Madballs

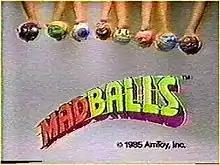
1986 TV commercial title card for "Madballs"

Madballs is a series of toy foam balls originally created by AmToy, a subsidiary company of American Greetings (now Cloudco Entertainment), and first available in stores in 1986, later being revived by Art Asylum (2007–2008) and Just Play, Inc. (2017–2019). The balls incorporated gross-out humor and each was given a character synopsis and an odd name. The toyline expanded into a franchise with a comic book series, two direct-to-video animated cartoons, and a video game for the ZX Spectrum, Amstrad CPC, and Commodore 64.